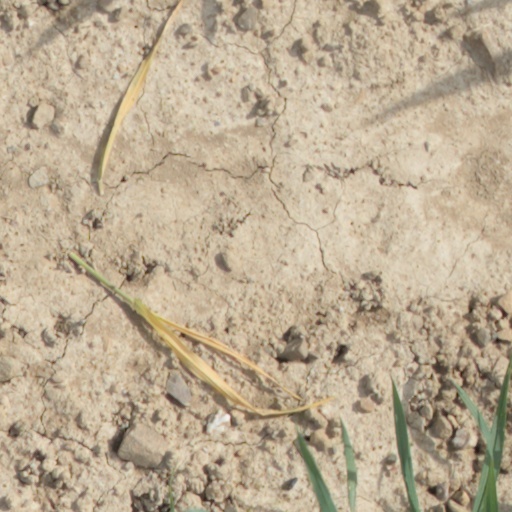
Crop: wheat